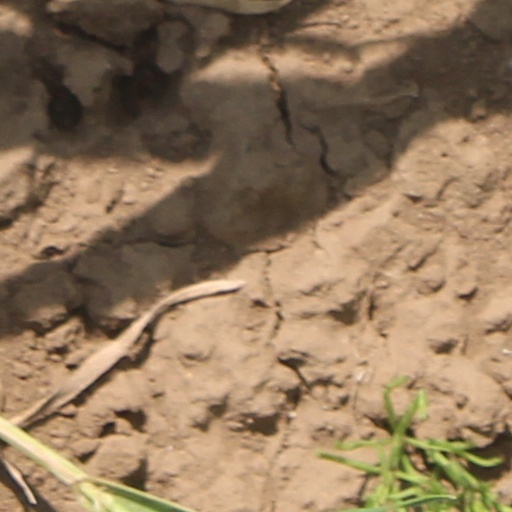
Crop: wheat